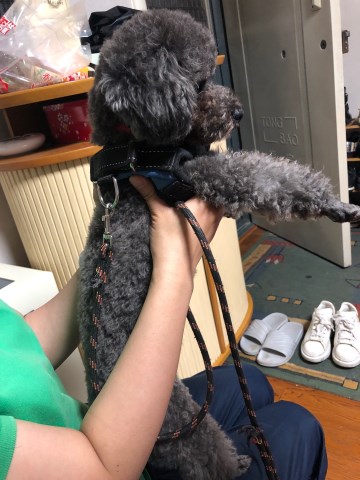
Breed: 7449-n000128-teddy